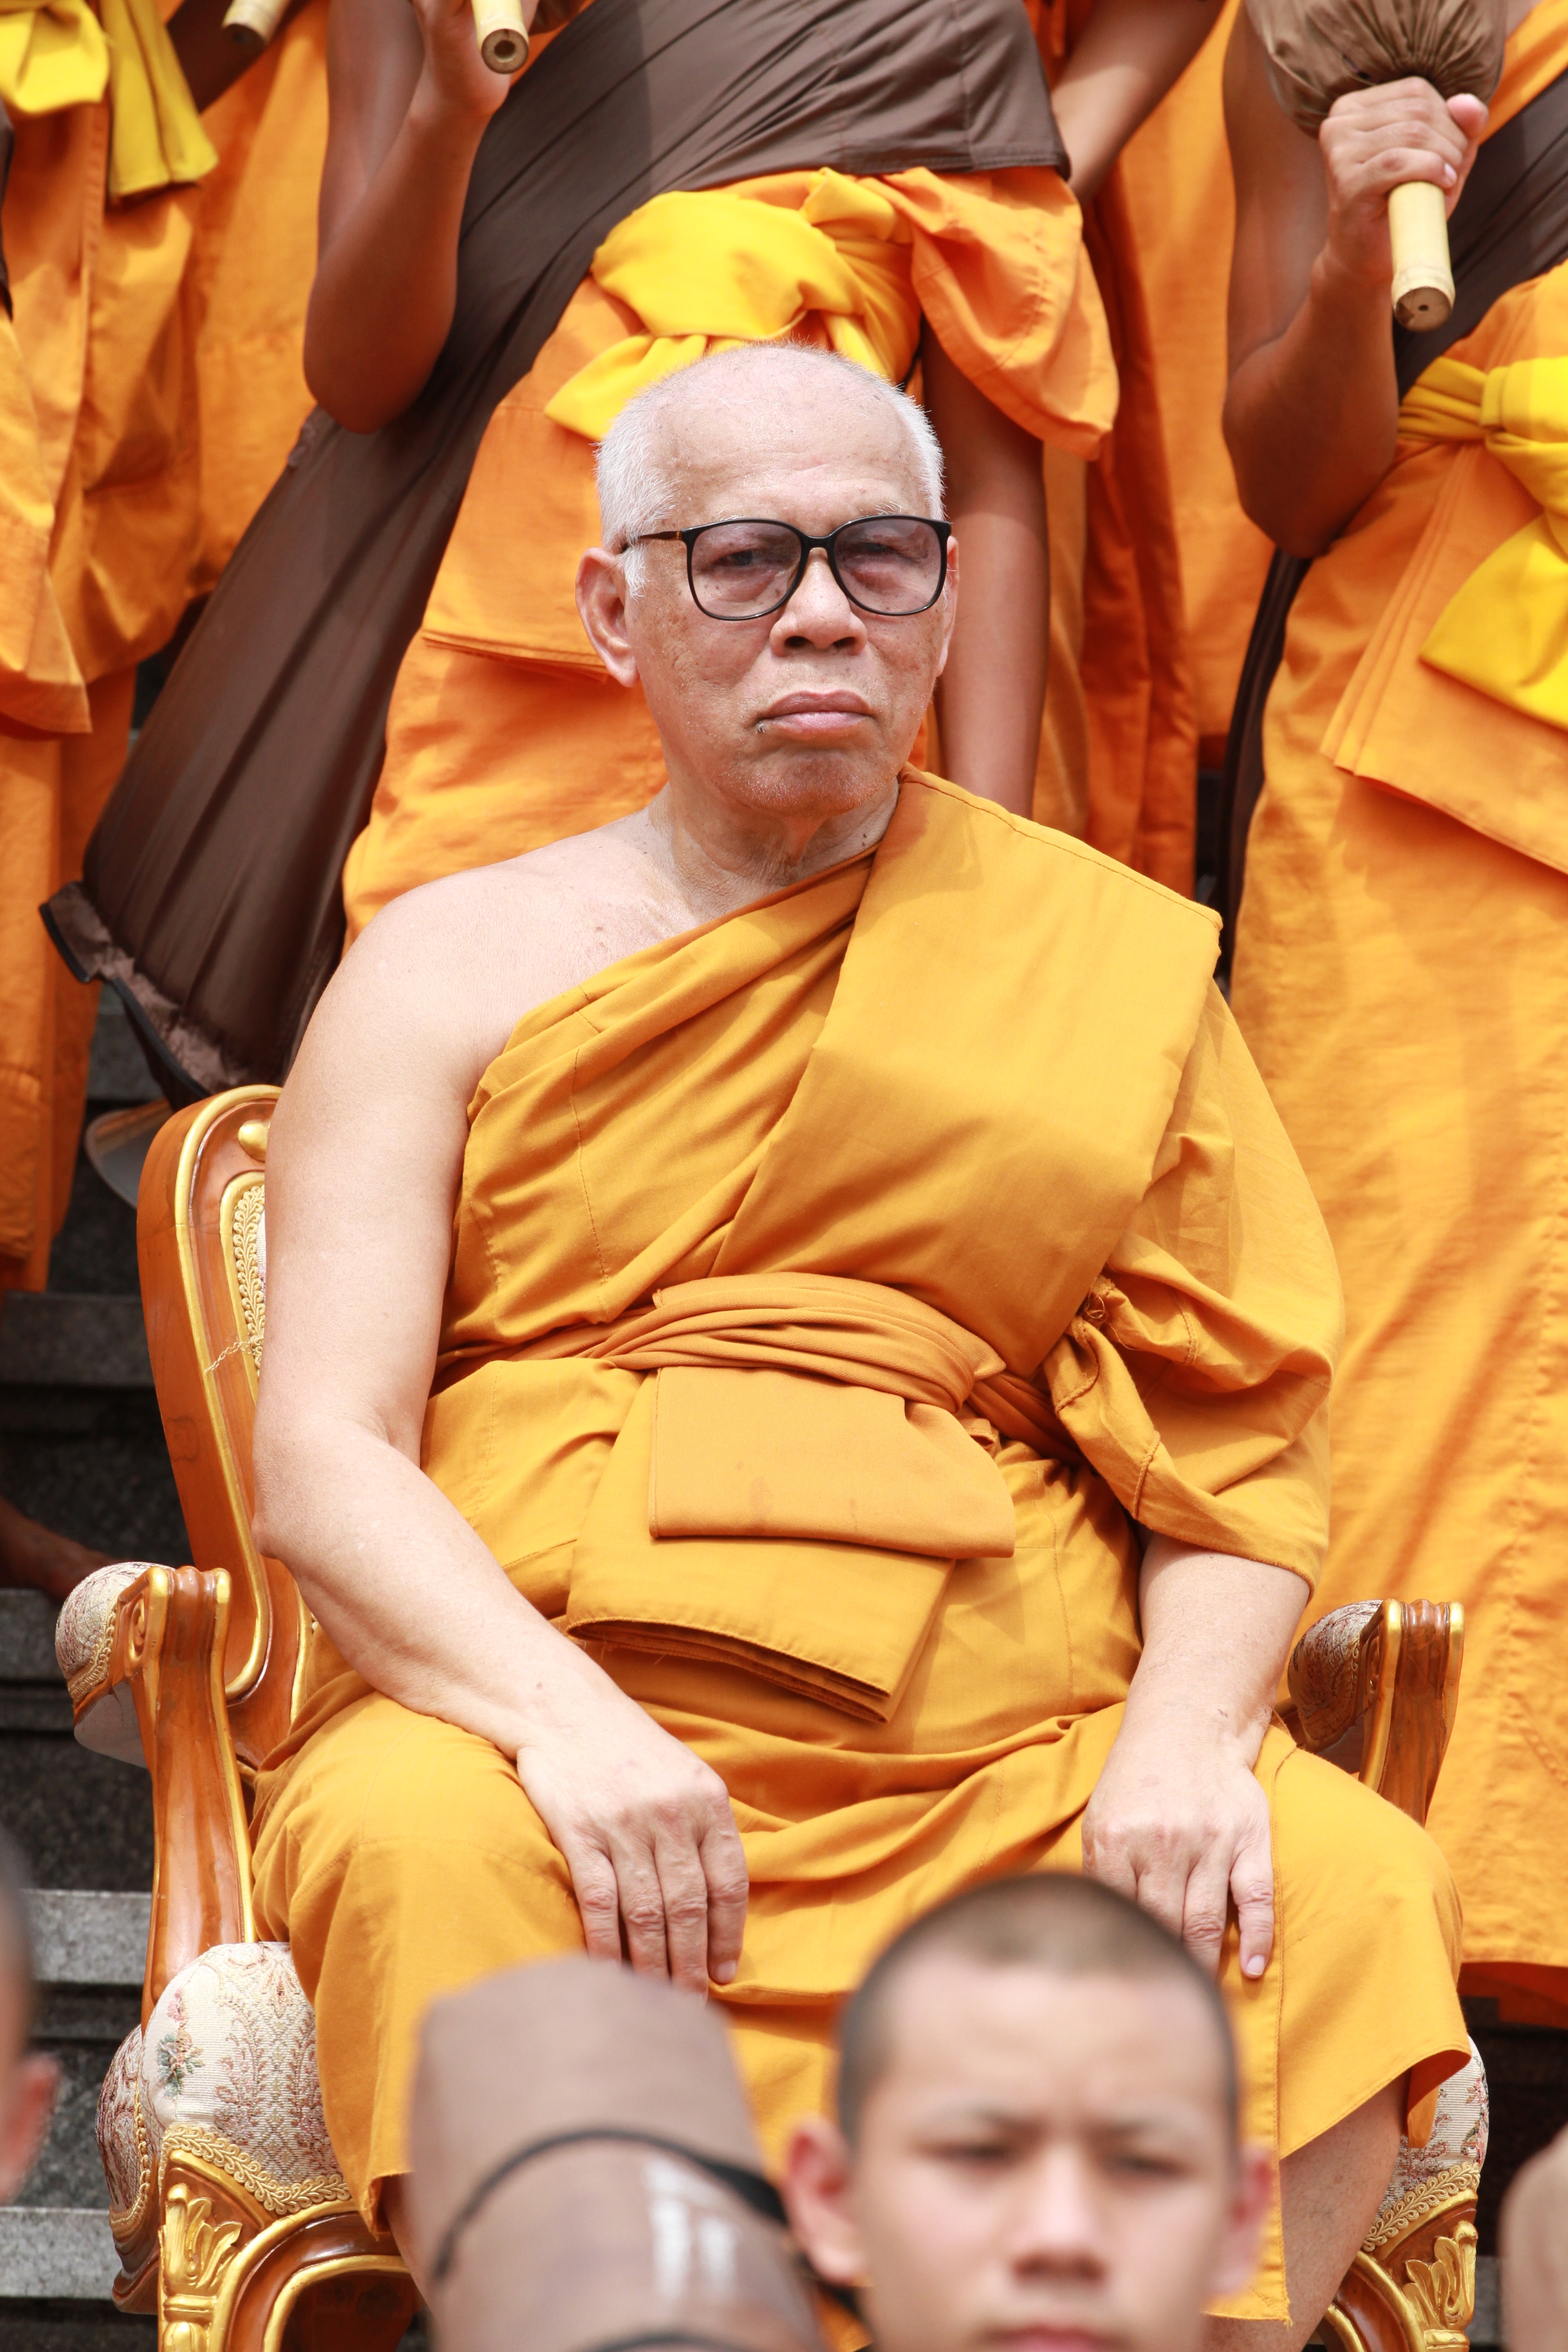
person, people, orange, sitting, monk, buddhism, thailand, ceremony, gold, temple, lama, million, tradition, wat, monks, robes, buddhists, dhammakaya pagoda, phra dhammakaya, more than, budhas